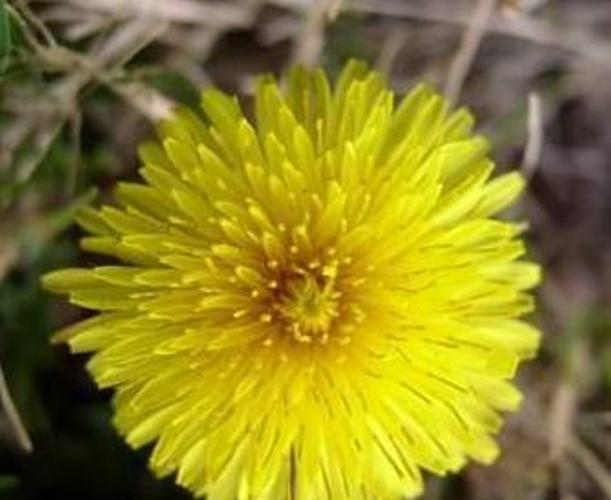
Label: common dandelion